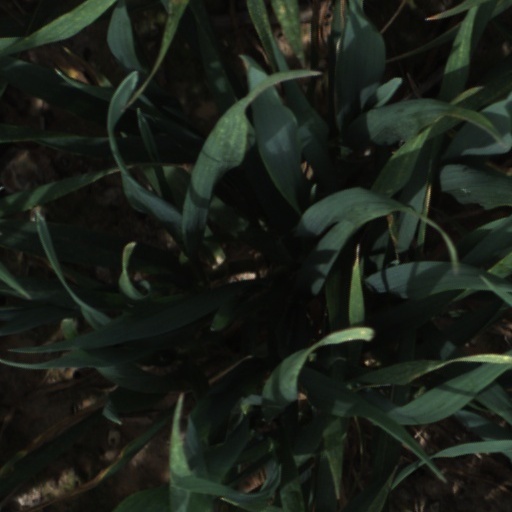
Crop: wheat